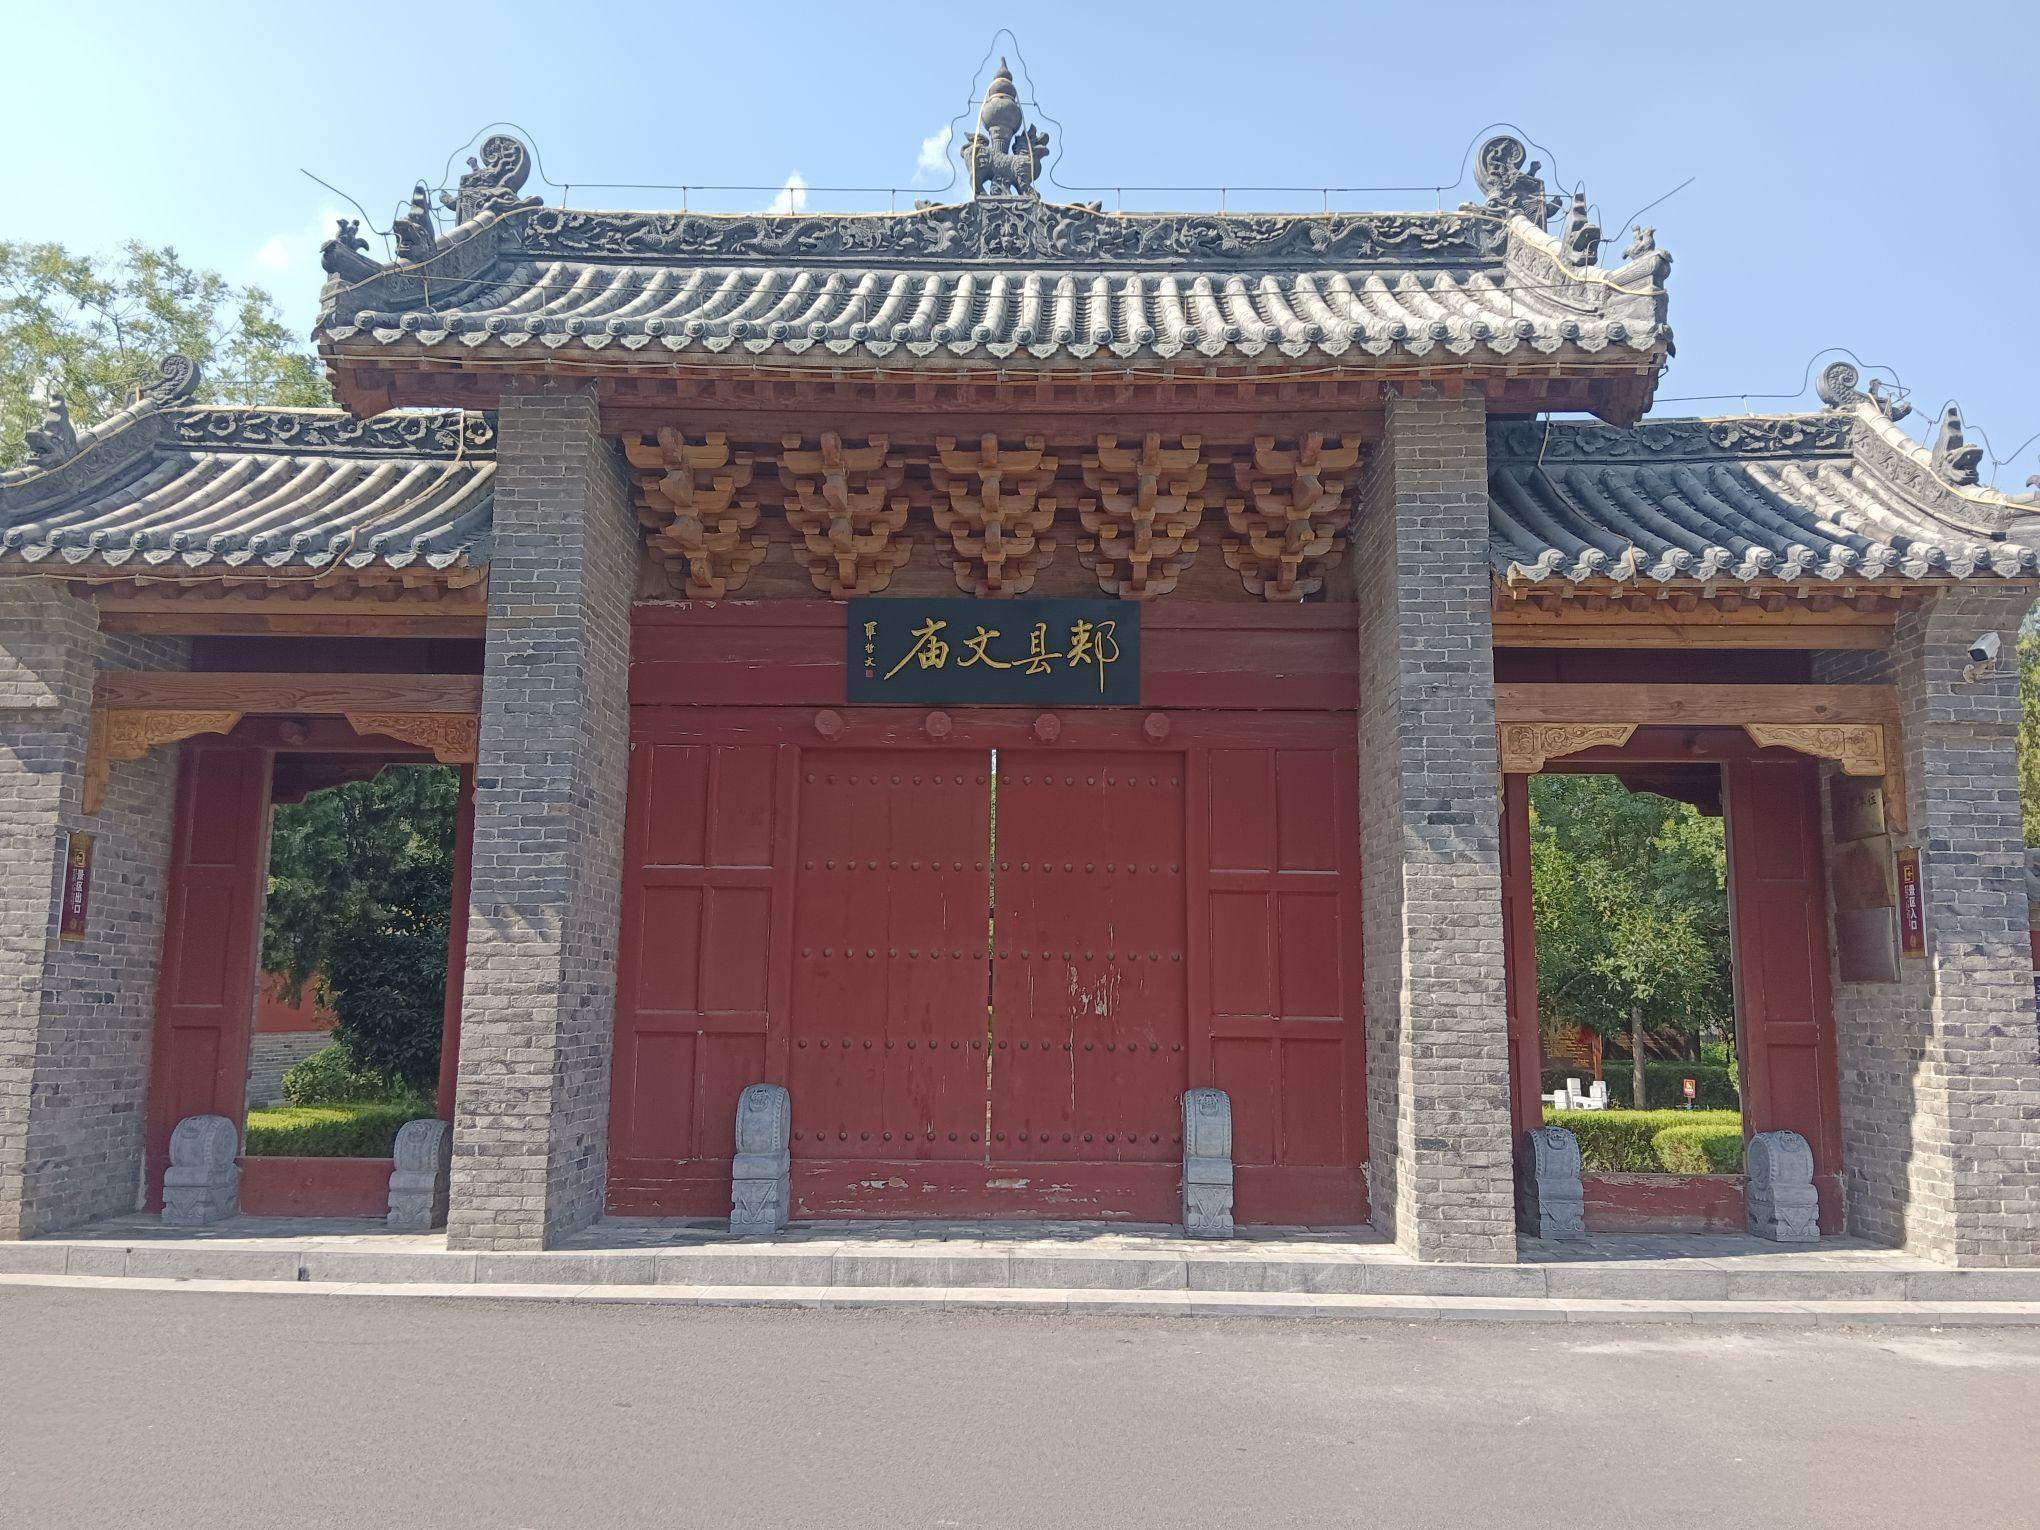
地标名称：郏县文庙
所在城市：平顶山市·郏县